Teresa Cunillé

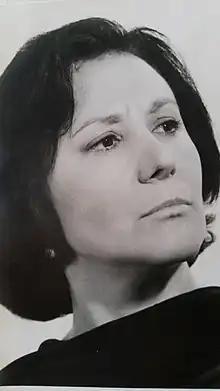
Cunillé in 1960

Teresa Cunillé i Rovira (born 22 October 1924) is a Spanish actress with a long career in stage and film.